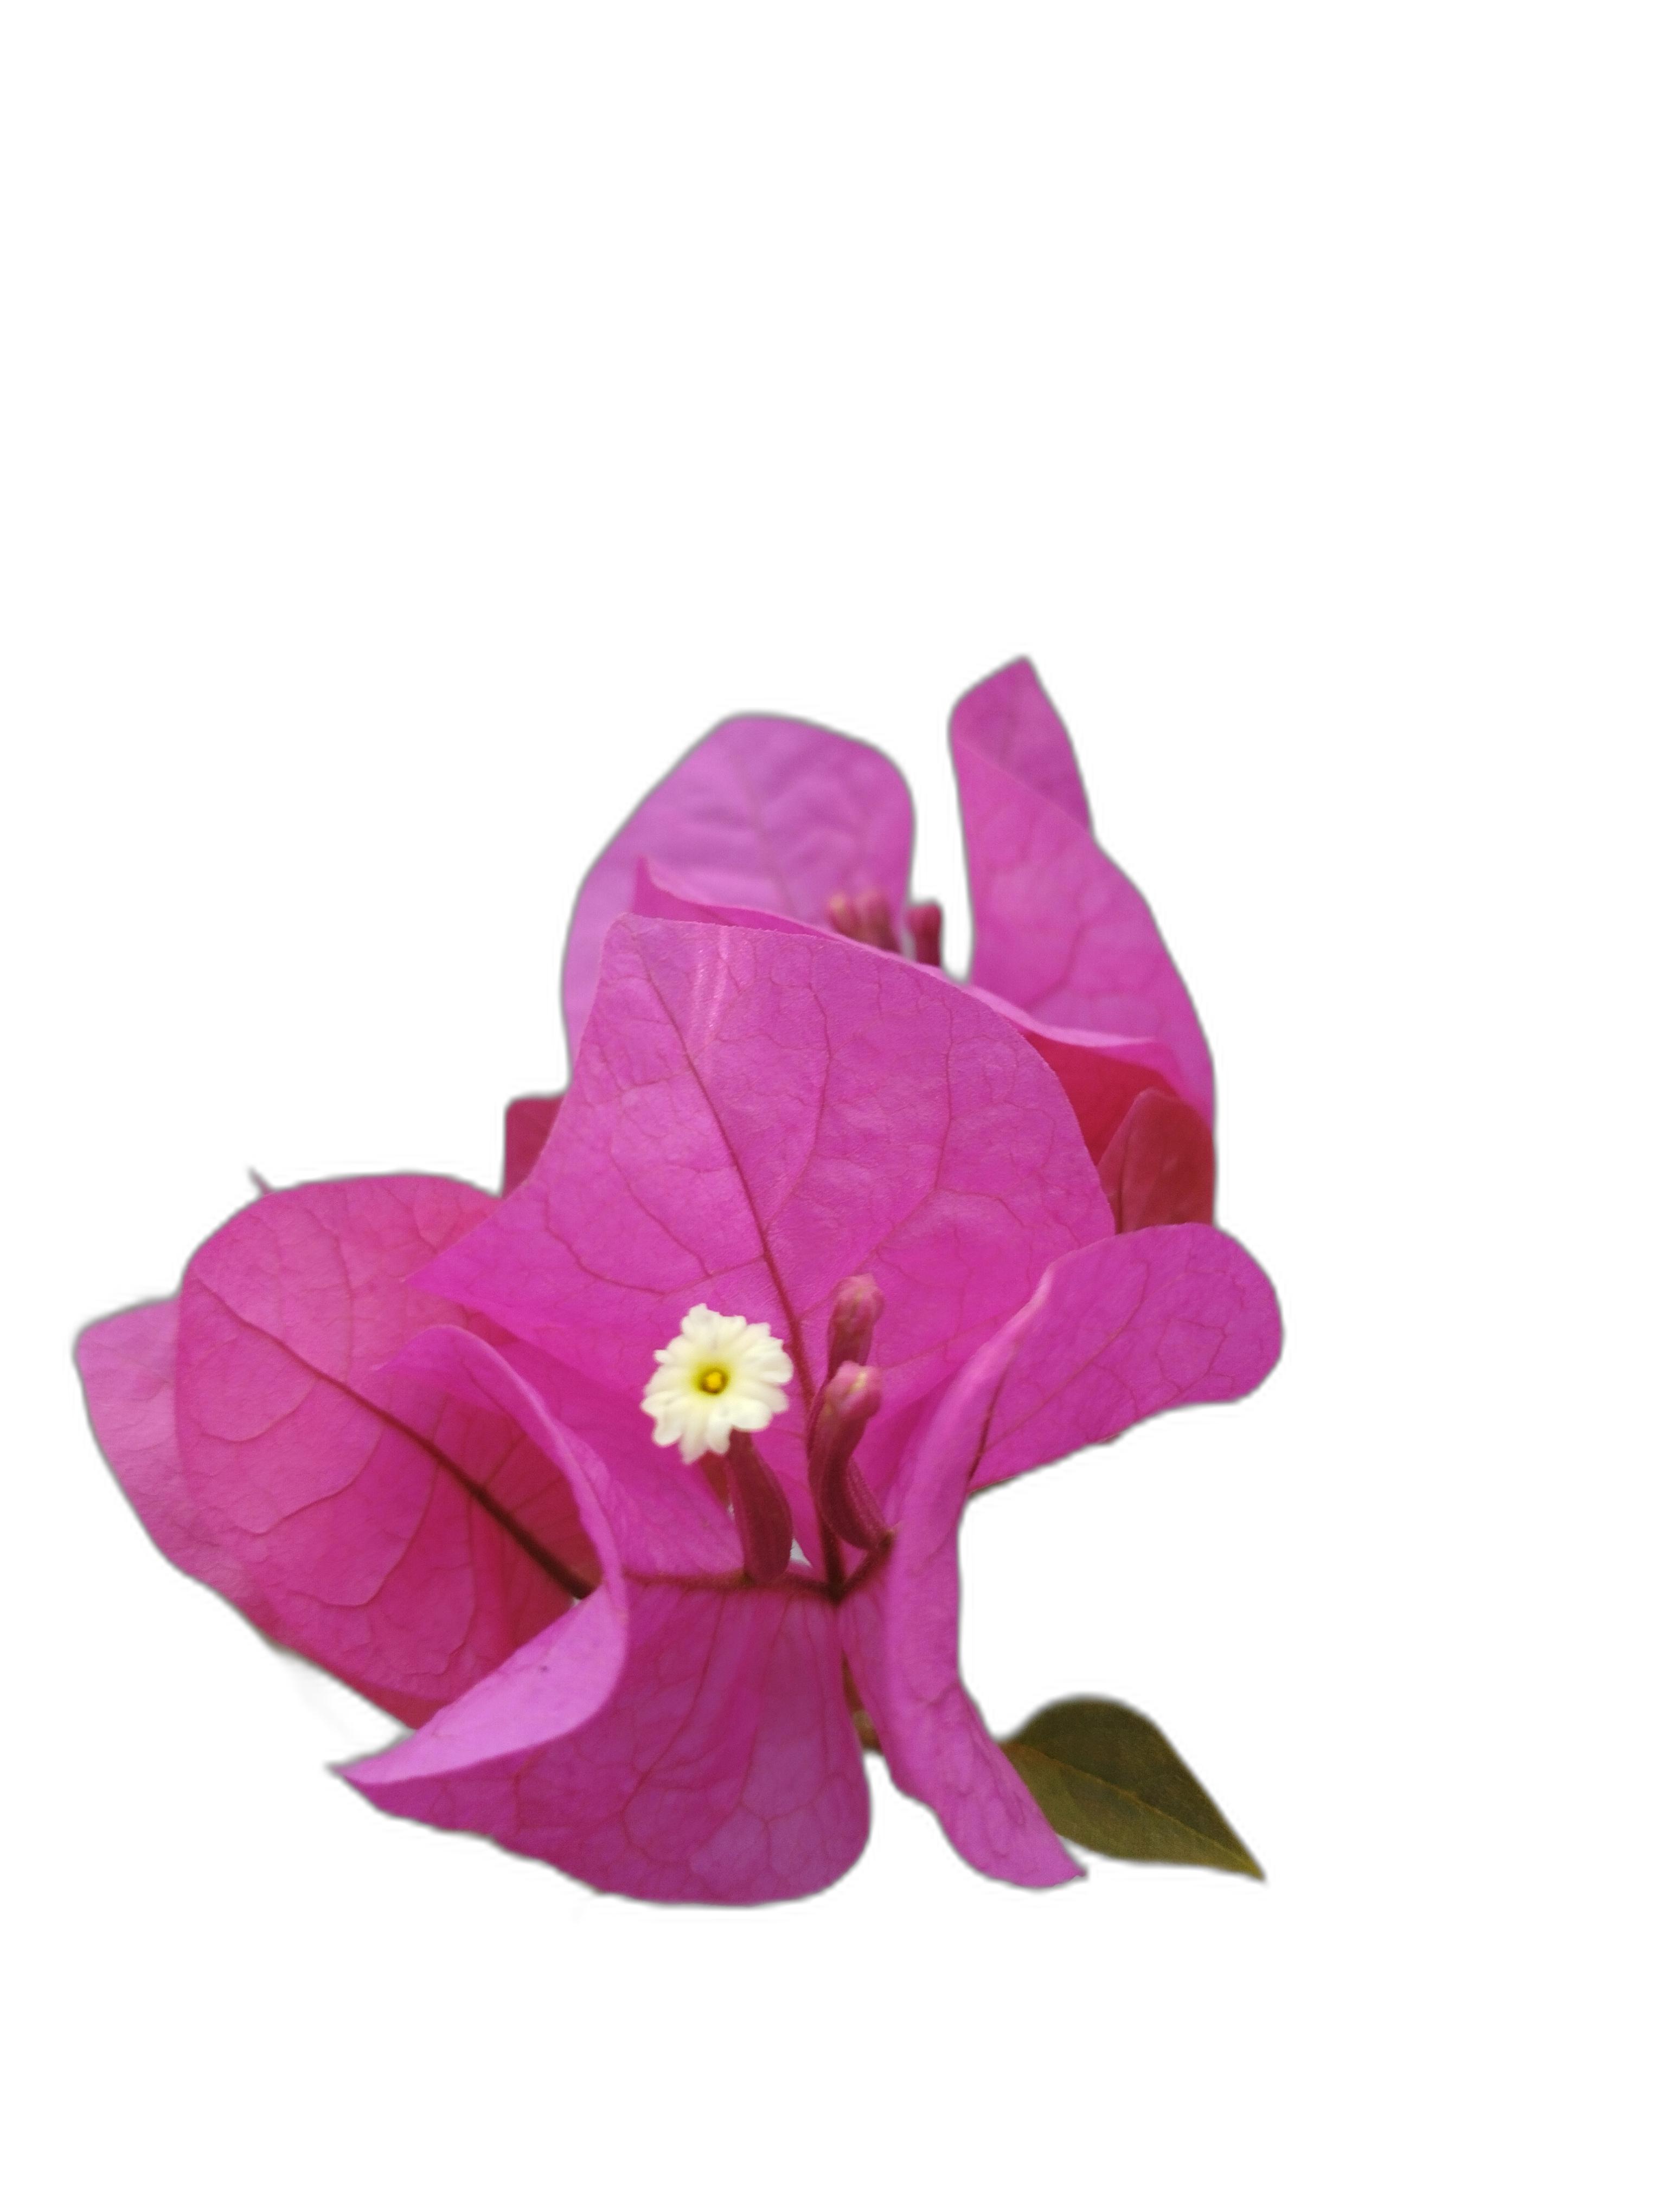
Label: Bougainvillea